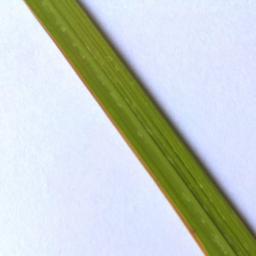
Label: Rice___Healthy